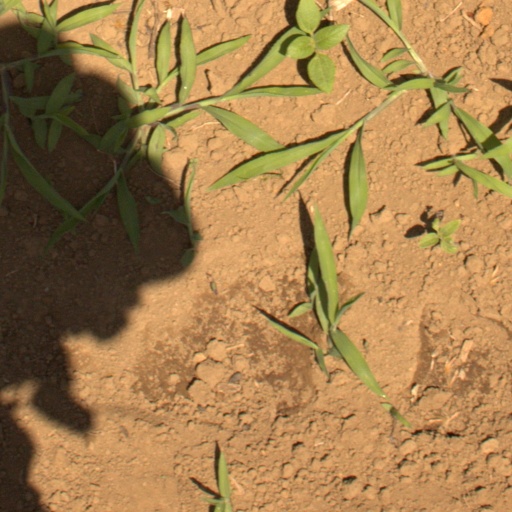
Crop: Jerusalem artichoke